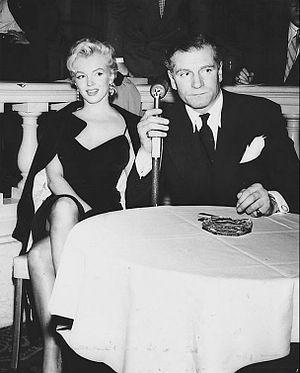
Laurence Olivier, né le 22 mai 1907 à Dorking dans le Surrey et mort le 11 juillet 1989 à Ashurst, est un comédien, metteur en scène, directeur de théâtre, réalisateur et scénariste britannique.